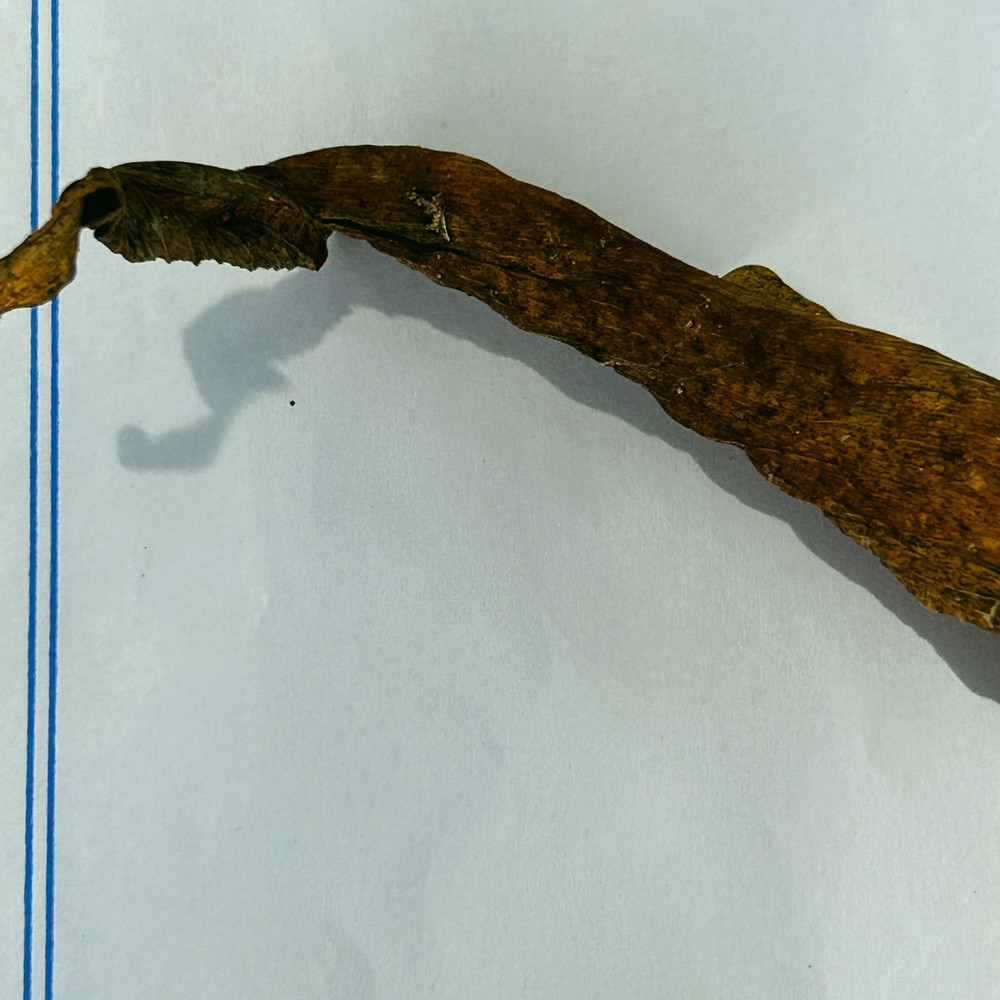
Label: Dry Leaf